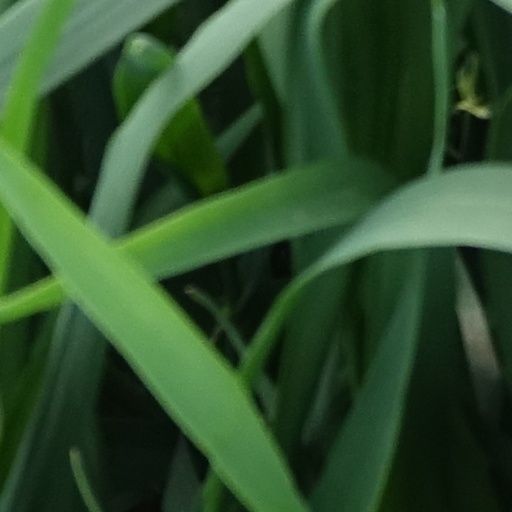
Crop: wheat